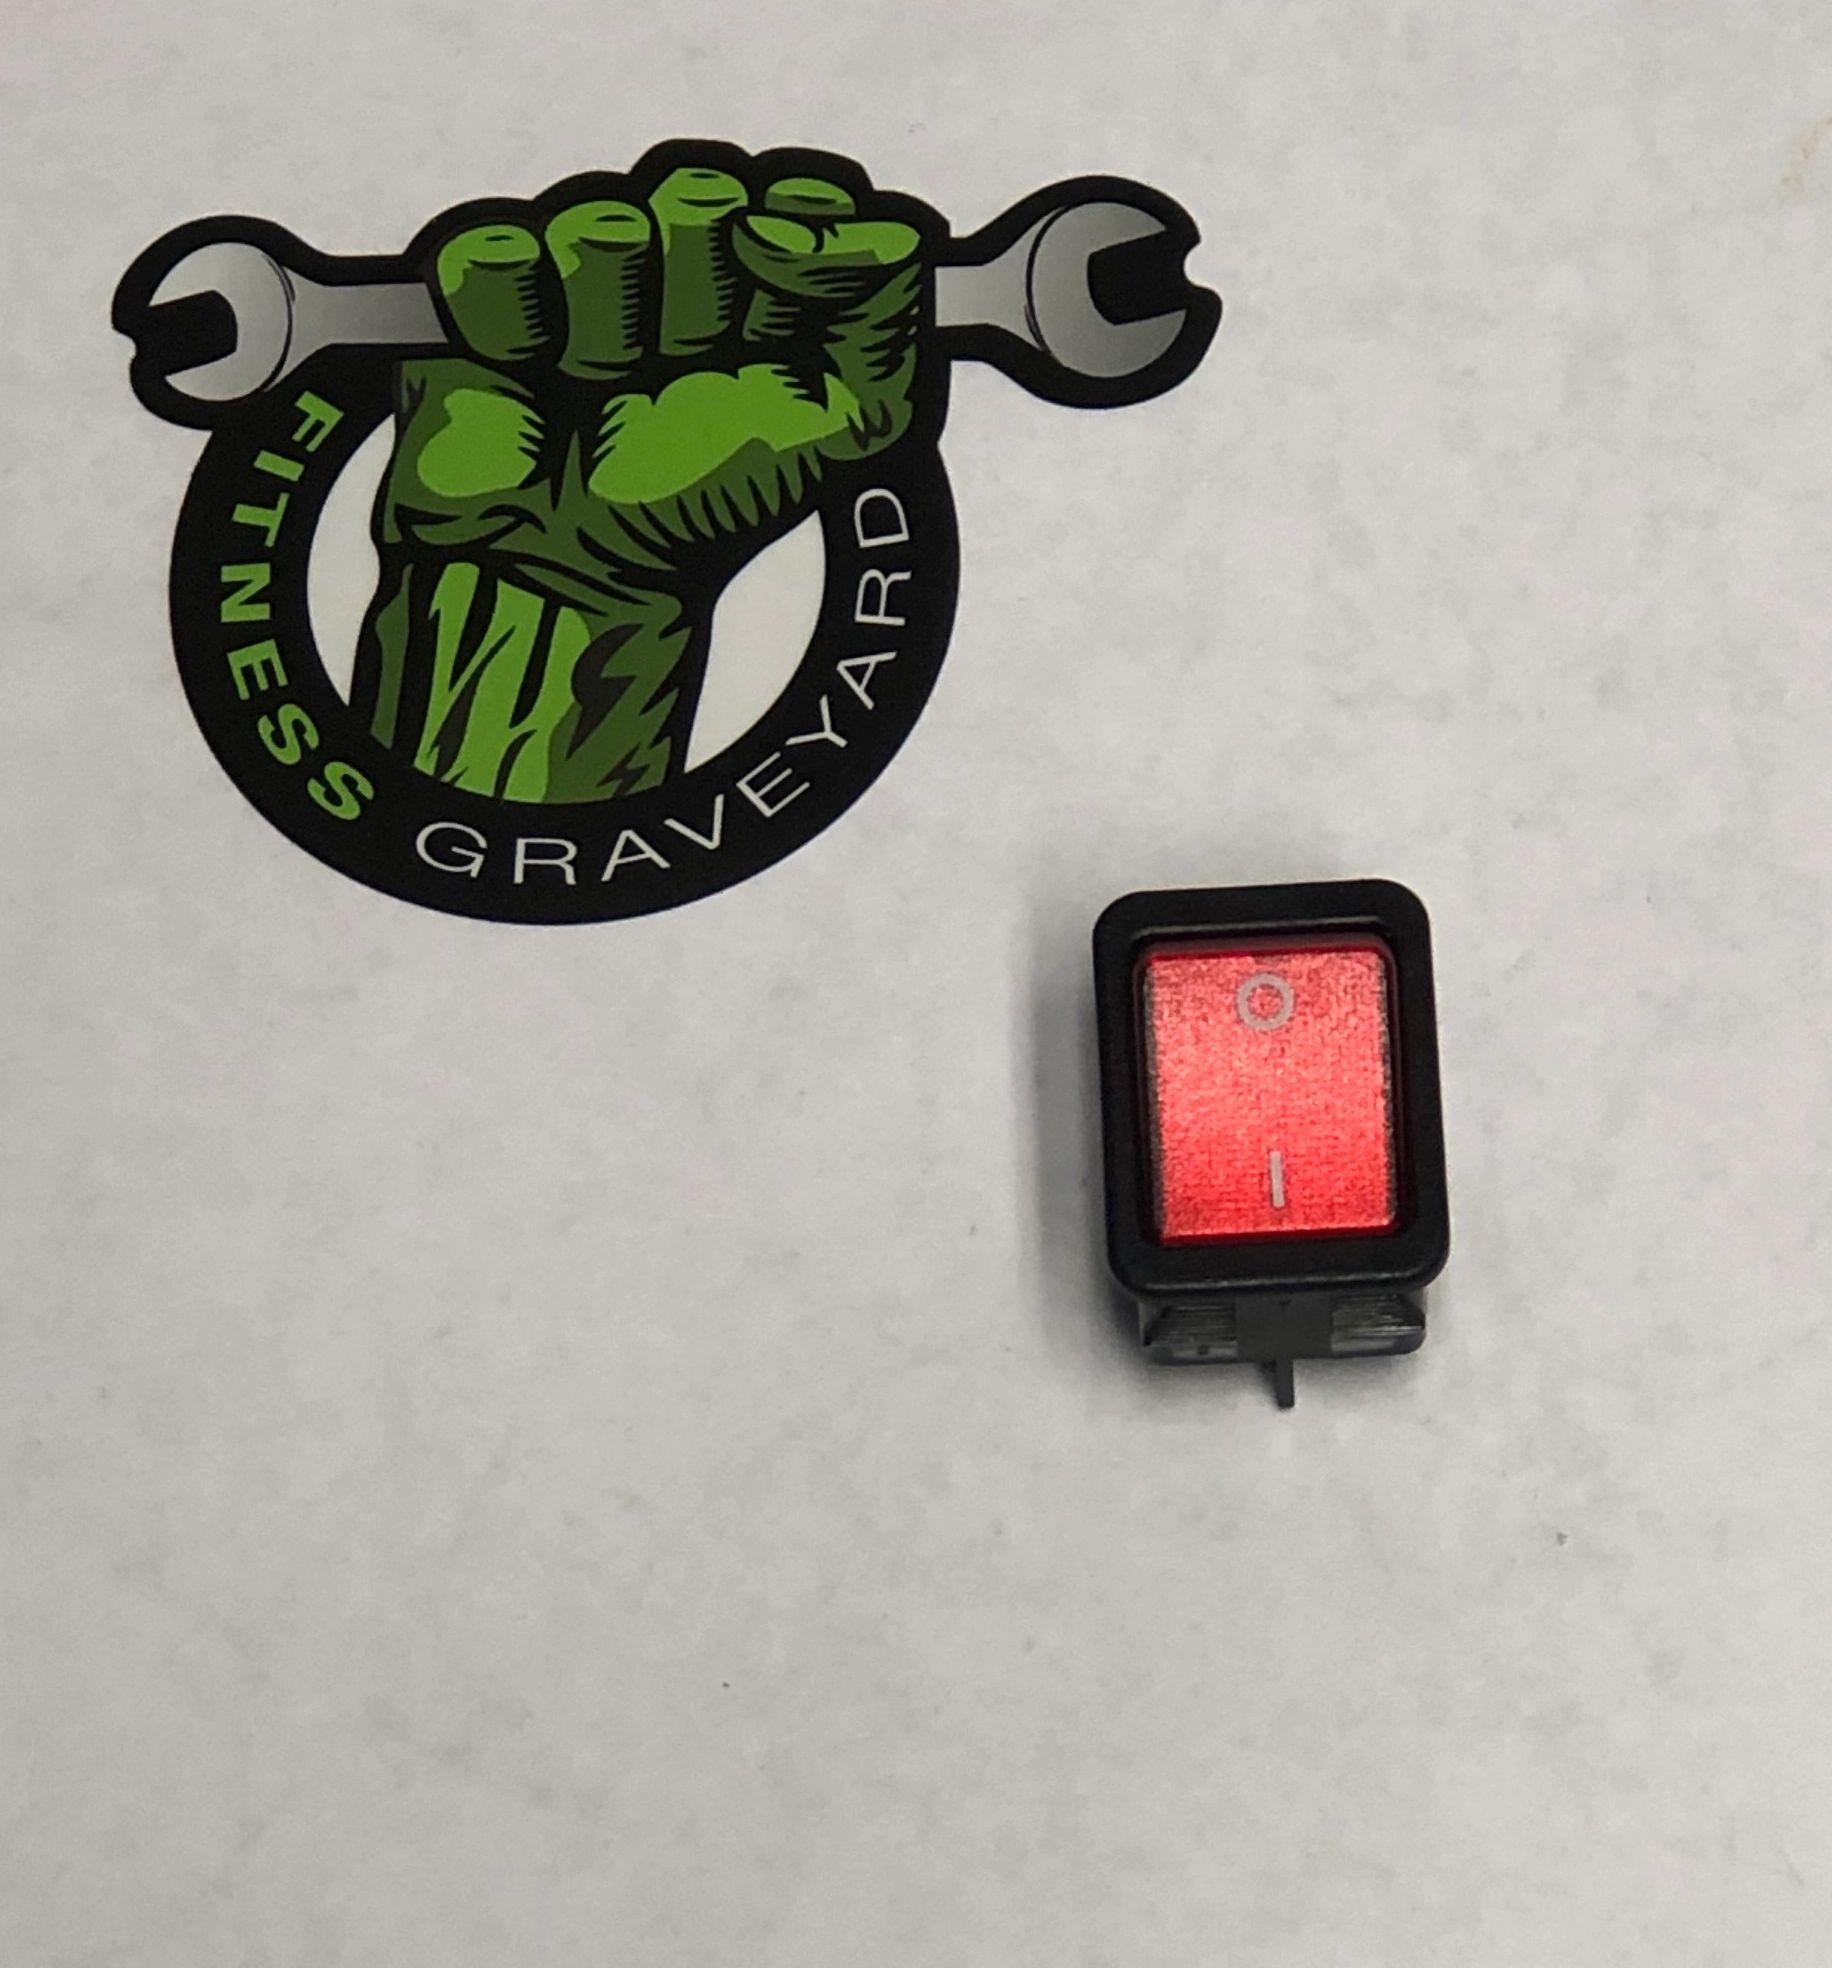
Matrix T1x - On-Off Switch - OEM# 1000317845 - New - REF# MFT3251911SH
Matrix T1x - On/Off Switch - OEM# 1000317845 - New - REF# MFT3251911SH New and Used Fitness Equipment Repair Parts Used on the following models: Matrix T1x - T1x-01-G4 - 2009 (FTM507, CTM507) T1x - T1x-02-G4 - 2009-2010 (FTM507B, CTM507) T1x - T1x-03 - 2012 (FTM507D, CTM507C) T1x - T1x-04 - 2013 (FTM522, CTM522) T1x - T1x-LS - 2012 T1x - T1x-LS-G4 - 2010 (FTM514, CTM514) T1xe - 2012 (FTM507D, CTM510C) T1xe - T1xe-01-G4 - 2009 (FTM507, CTM510) T1xe - T1xe-02-G4 - 2009-2010 (FTM507B, CTM510) T1xe - T1xe-LS - 2012 T1xe - T1xe-LS-G4 - 2010 (FTM514, CTM515) T3x - 2012 (FTM509D, CTM509C) T3x - T3x-02-G4 - 2009 (FTM509B, CTM509) T3x - T3x-05-G2 - 110V 2005 (MTM68BMXT3X) T3x - T3x-05-G2 - 220V 2005 (MTM68BMXT3X) T3x - T3x-06-G3-110 - 2006-2008 (TM94) T3x - T3x-06-G3-220 - 2006-2008 (TM94) T3xe - 2012 (FTM509D, CTM510C) T3xe - T3xe-01-G4-120V - 2009 (FTM509, CTM510) T3xe - T3xe-02-G4 - 2009-2010 (FTM509B, CTM510) T3xi - T3xi-06-G3-220 - 2006-2008 (TM94B) T3xi - T3xi-08-G3 - 2006-2008 (TM504) T4 - T4-G1 - 2002-2004 (MTM69) T5x - 2012 (FTM501E, CTM501D) T5x - T5x - 07 - 2013 (FTM501E, CTM519) T5x - T5x-04-G4 - 2009-2010 (FTM501C, CTM501C) T5x - T5x-06-G3-220 - 2006-2008 (TM65D) T7x - 2012 (FTM501E, CTM502D) T7xe - 2012 (FTM501E, CTM503F, CTM503G) T7xe - T7xe-01-G4 - 2009 (FTM501, CTM503) T7xe - T7xe-02-G4 - 2009-2010 (FTM501C, CTM503D) T7xe - T7xe-03 - 2013 (FTM501E, CTM520, CTM520B) T7xi - 2015 (FTM501E & CTM521D) T7xi - T7xi-02-G4 - 2009-2010 (FTM501C, CTM502C) Vision Fitness Classic - T80 - 2012 (TM445 & TM435) Elegant - T80 - 2012 (TM445 & TM436) Elegant - T80 - After 02-01-2014 (TM445 & TM436) Touch - T80 - 2014 (TM445 & TM437) Touch - T80 - After 02-01-2014 (TM445 & TM437)
Brand: MFT
Category: Sporting Goods > Fitness & General Exercise Equipment > Cardio > Cardio Machine Accessories & Parts > Treadmill Accessories & Parts > Treadmill Lower Control Boards